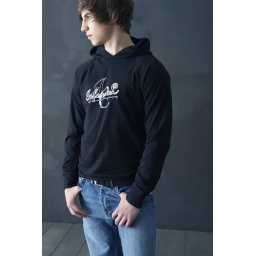
Longsleeve in black with Signature print in silver and black. Photography: matthaeusfashionphotography.com. Styling: katharina-styling.com